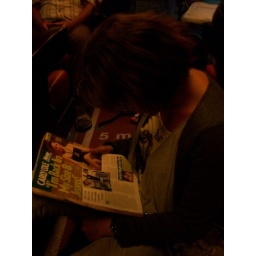
My sis redaing in train sitting on floor, it was that busy that day